Territorial Force

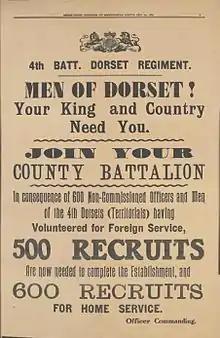
Recruitment poster for the territorial 4th Battalion, Dorset Regiment, Sept 1914.

The Territorial Force was established on 1 April 1908 by the amalgamation of the Volunteer Force and the yeomanry. The Volunteer Force battalions became the infantry component of the Territorial Force and were more closely integrated into regular army regimental establishments they had previously been linked to; for example, the 1st, 2nd and 3rd Volunteer Battalions of the regular army's Gloucestershire Regiment became the regiment's 4th, 5th and 6th Battalions (Territorial Force). The infantry was organised into 14 territorial divisions, each of three brigades. The yeomanry regiments became the mounted component of the Territorial Force, organised into 14 mounted brigades. Brigades and divisions were equipped with integral supporting arms along regular army lines, comprising territorial units of artillery (totalling 182 horse and field batteries), engineers and signals, along with supply, medical and veterinary services. Each territorial unit was assigned a specific role either in coastal defence, supplementing 81 territorial companies of the Royal Garrison Artillery manning fixed defences, or as part of the mobile Central Force. Training was managed by a permanent staff of regular army personnel attached to territorial units.